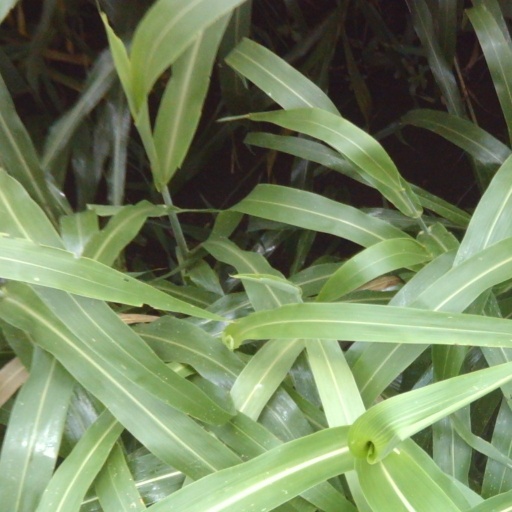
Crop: sorghum